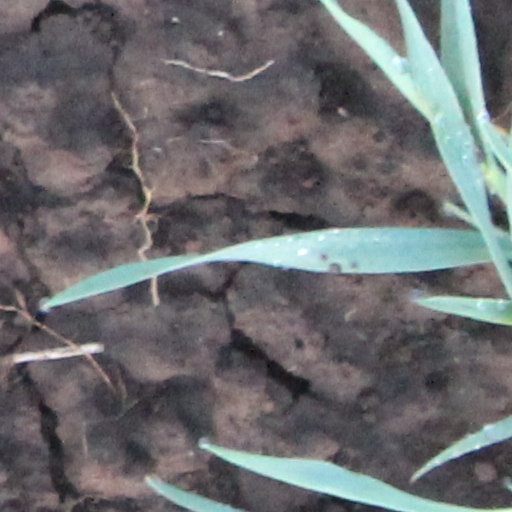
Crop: wheat